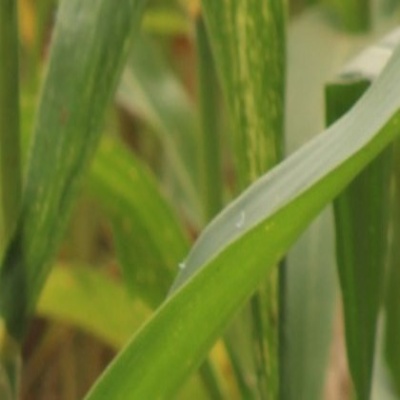
Crop: Maize
Condition: streak virus